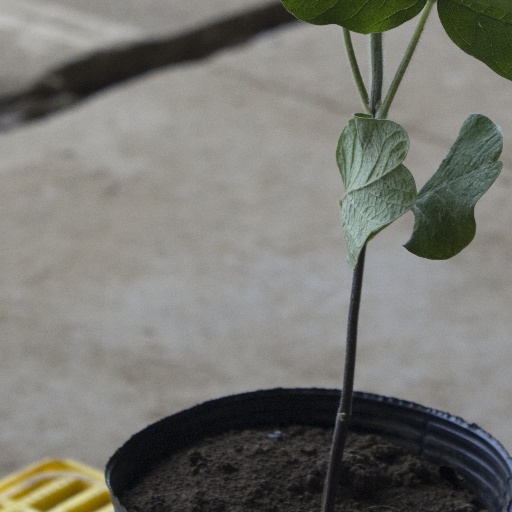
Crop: soybean